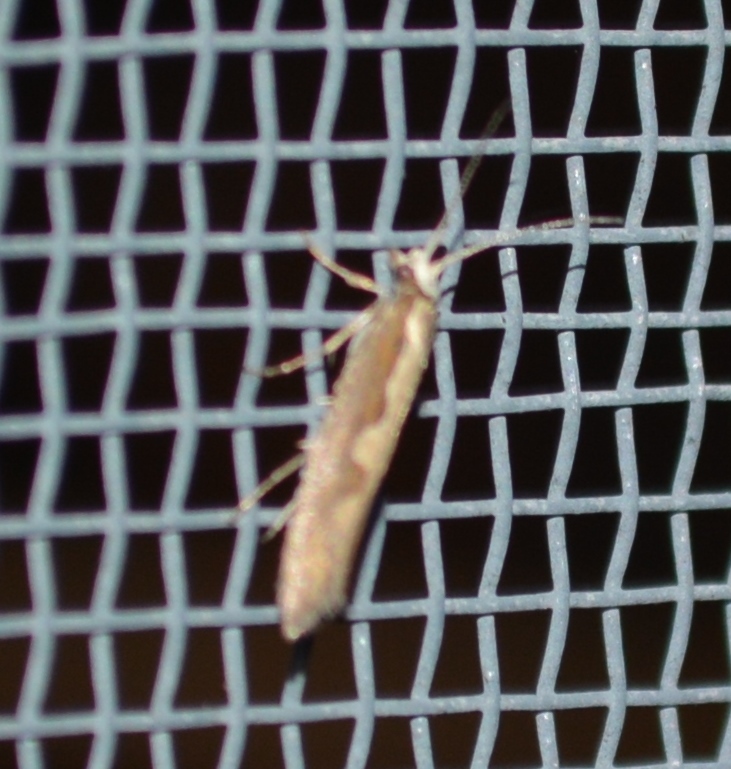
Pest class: diamondback_moth